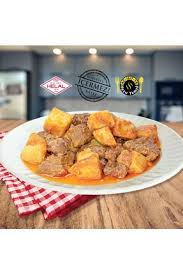
Label: pot_kebab